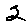
Label: 2